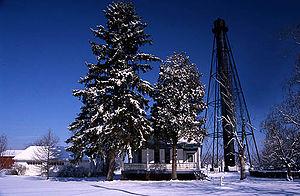
Le phare arrière de Liston est un phare servant de feu d'alignement arrière situé sur la Delaware, près de Port Penn dans le Delaware.